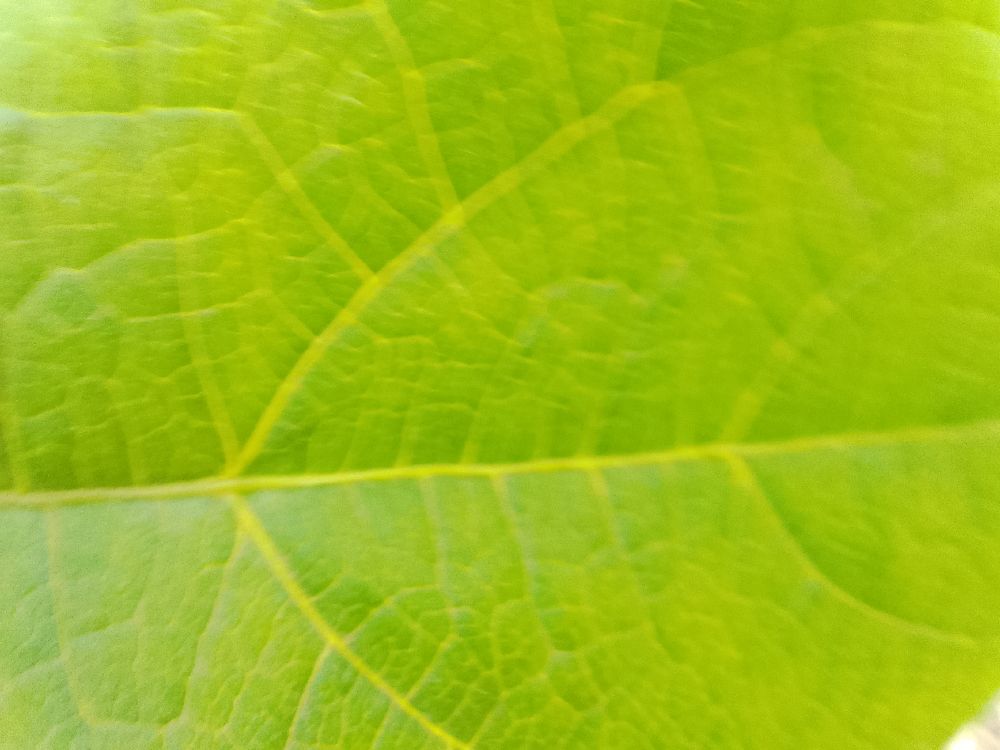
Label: healthy